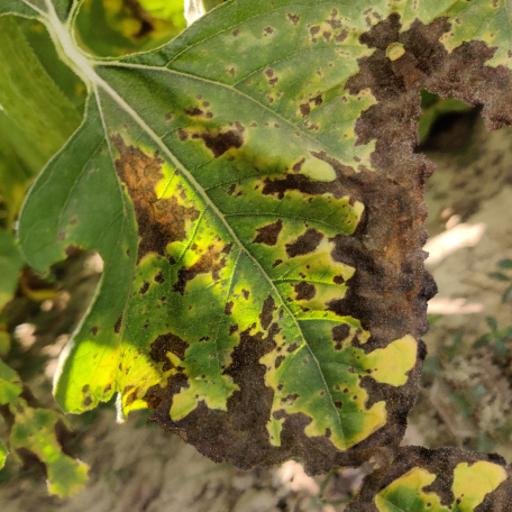
Label: Leaf_scars